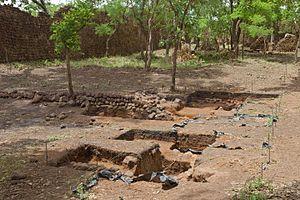
Les ruines de Loropéni sont situées sur le territoire de la commune de Loropéni, dans la région Sud-Ouest au Burkina Faso. Elles sont inscrites dans la liste du patrimoine mondial de l'UNESCO en 2009.